Gamlebyen Church

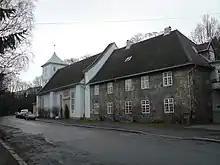
Gamlebyen Church and the "stone building" from 1737 as seen from the south

In 1734, a new church was built on the foundations of the nave. After the last fire on 13 January 1794 the church was rebuilt in Louis XVI style two years later, again in brick. The old medieval choir was demolished and replaced with a tower that stands there today. The newly built church was opened on 11 May 1796. In the 1800s the church was rebuilt several times. In the period 1934–1939, it was renovated by architect William K. Essendrop, reestablishing its earlier appearance. The flat murtaket was replaced with an arched vault, and a new sacristy was built. The church was reopened on Christmas Eve 1939, in the presence of King Haakon VII.